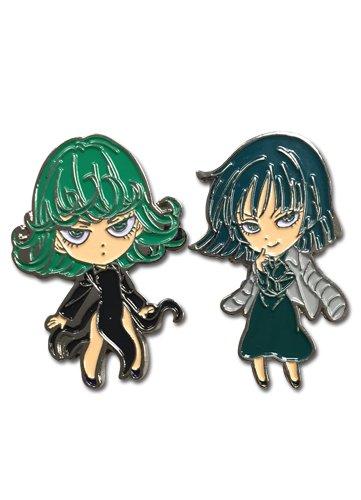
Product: Great Eastern Entertainment One Punch Man - Tornado & Blizzard Rider Pins, Metal
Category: Toys & Games | Arts & Crafts | Stickers
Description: Officially licensed one punch Man merchandise.
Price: $9.99
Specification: ProductDimensions:1x1x1.2inches|ItemWeight:0.8ounces|ShippingWeight:0.8ounces(Viewshippingratesandpolicies)|ASIN:B07D2VGQBV|Itemmodelnumber:GE50669|Manufacturerrecommendedage:15yearsandup